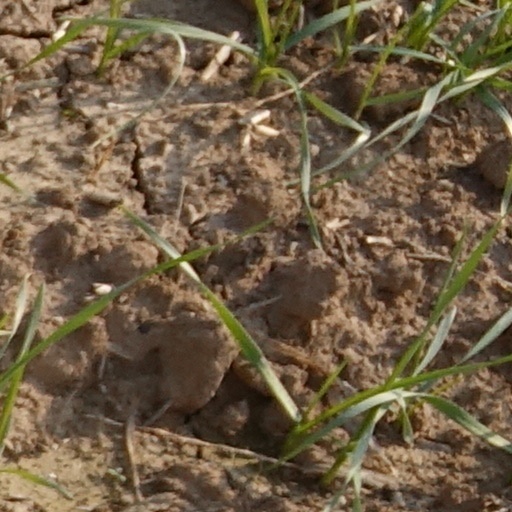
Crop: wheat